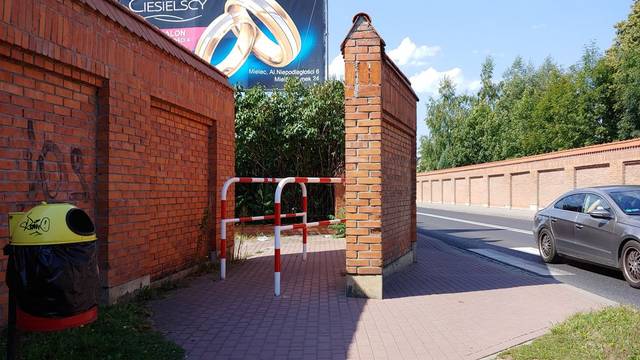
Region: Poland
Coordinates: 50.288, 21.412